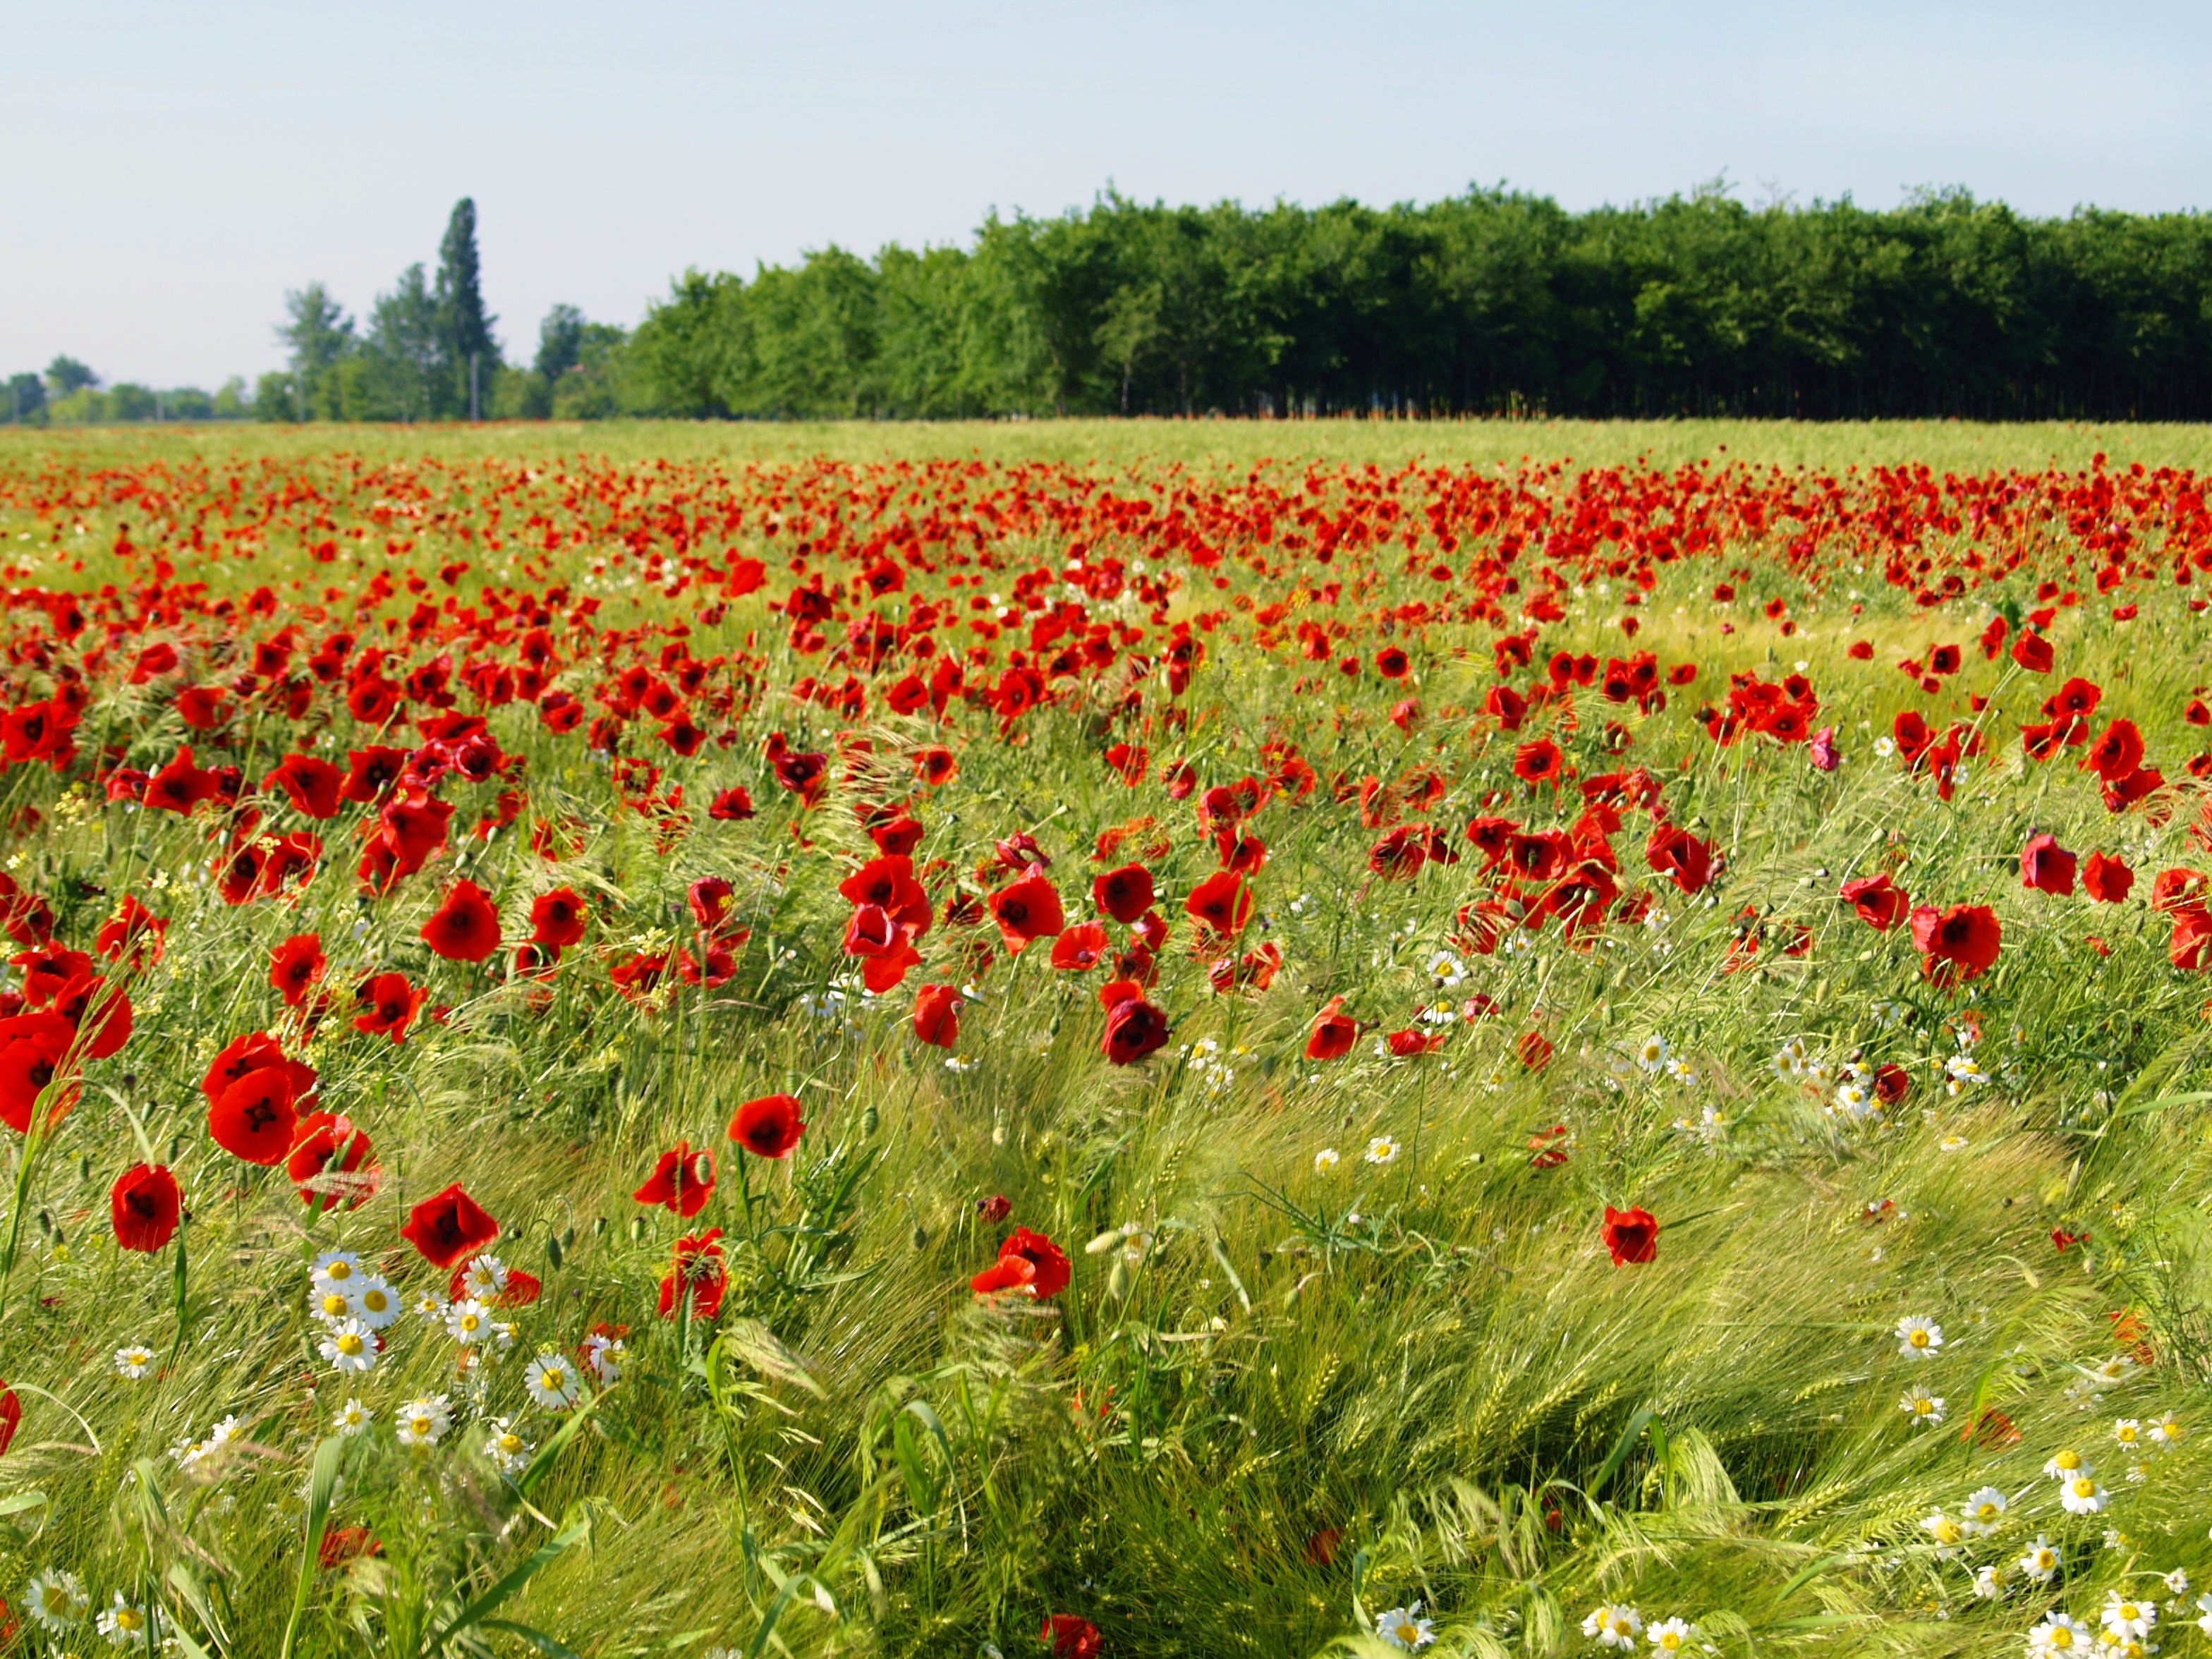
landscape, nature, plant, field, lawn, meadow, prairie, flower, rural, green, botany, flora, season, plain, wildflower, grassland, day, poppy, habitat, ecosystem, coquelicot, flowering plant, daisy family, ref, annual plant, natural environment, grass family, land plant, poppy family